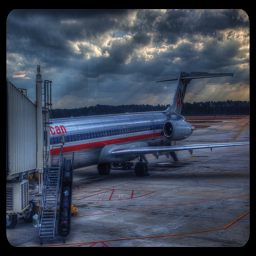
A plane on the runway under cloudy skies.
Airplane boards on an extremely dark and gloomy day.
There is a plane pulled into a port under the clouds.
An American Airlines airplane is preparing for take off.
An airplane sits at the airport waiting to be loaded.